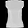
Label: T - shirt / top